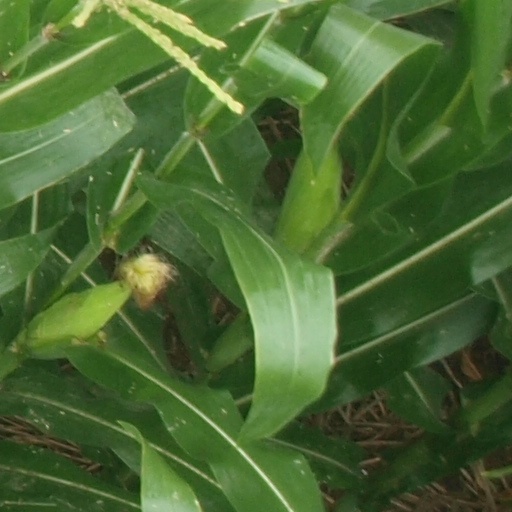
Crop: maize; corn